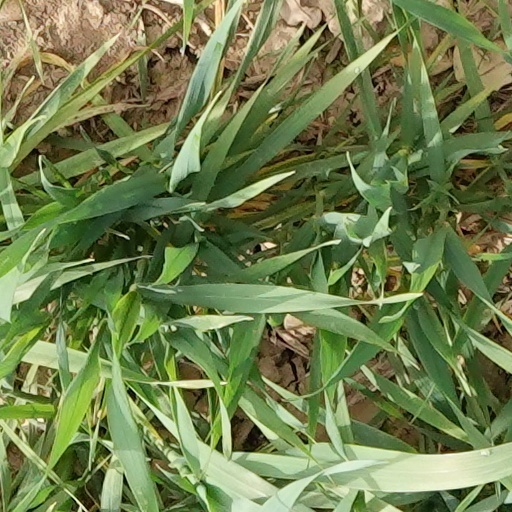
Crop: wheat